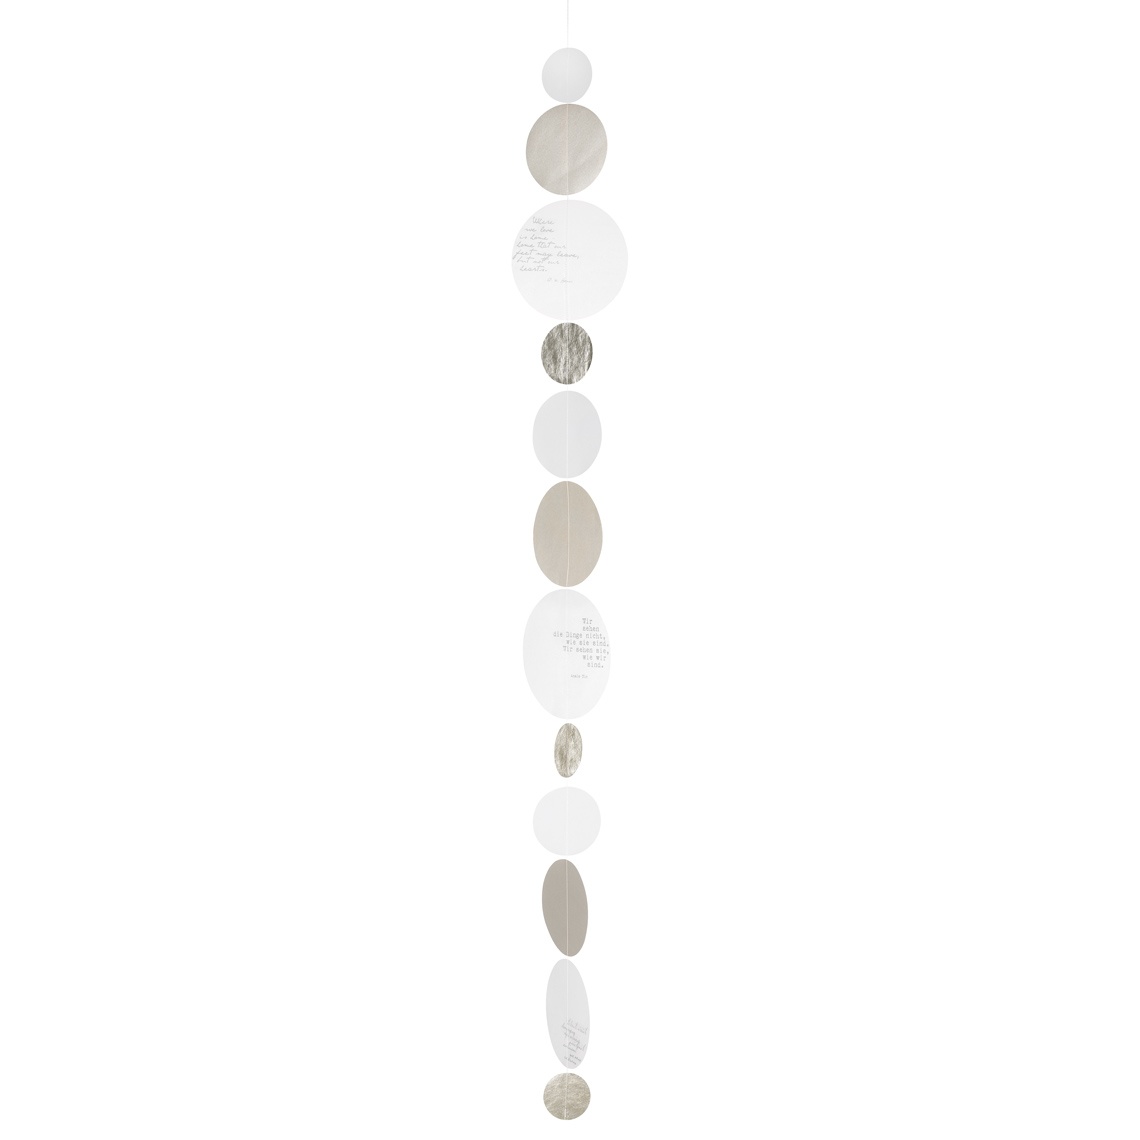
Zuhause Kreiskette groß 150 cm
Immer wieder schafft es Räder Design liebevoll gestaltete und der Zeit entsprechende Wohnaccessoires für Dein Zuhause zu gestalten. Das unterschiedliche Papier weht leicht bei dem kleinsten Windhauch und verleiht nicht nur deinem Wohnraum sonder auch so mancher Ecke ein neues Make over. Material: Transparent-, Zen-, Glanzpapier Größe: 8 - 19 cm Länge: 150 cm
Brand: Räder
Category: Home & Garden > Decor > Wreaths & Garlands > Garlands